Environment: real
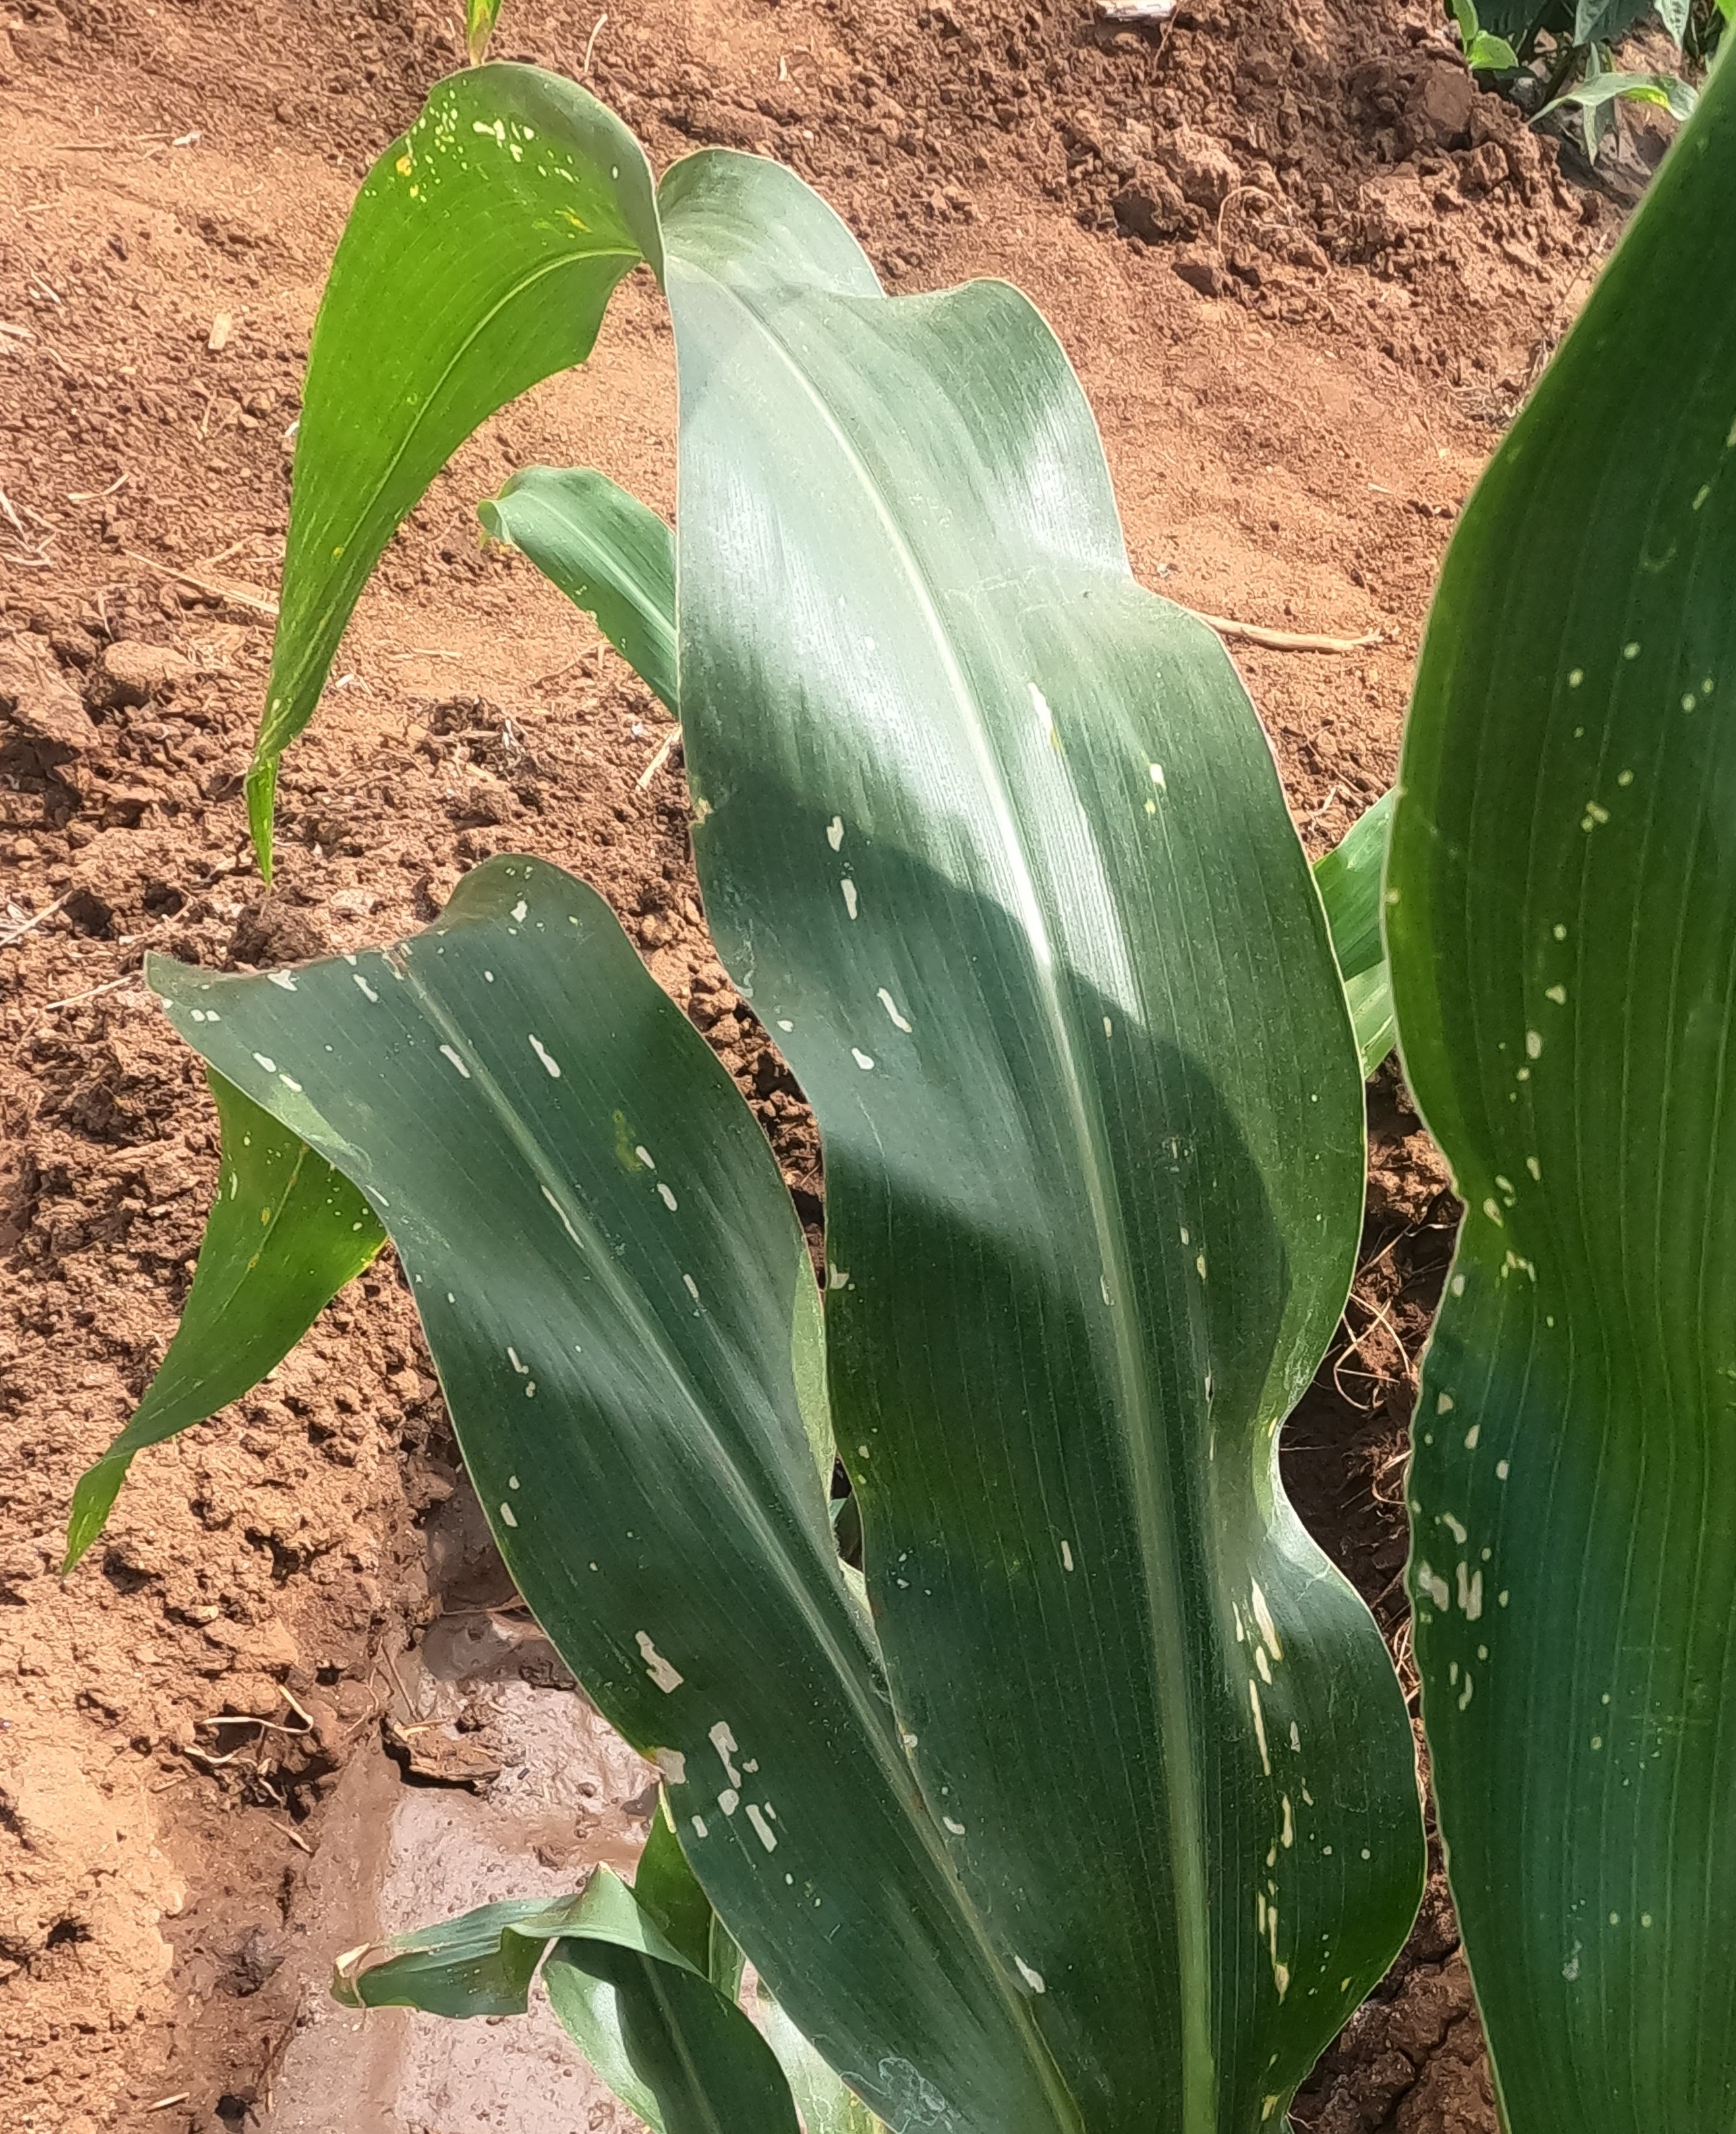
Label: fall_armyworm